Krzysztof Gratka

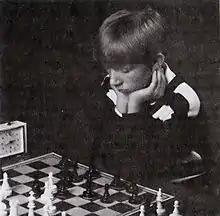
Krzysztof Gratka in 1992

Krzysztof Gratka (born 15 July 1982) is a Polish chess player who holds the title of FIDE Master (FM) (1992).